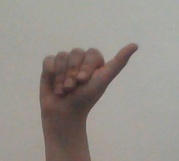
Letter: dhad